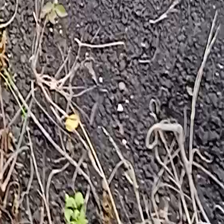
Weed species: Harali_(Cynodon_dactylon)